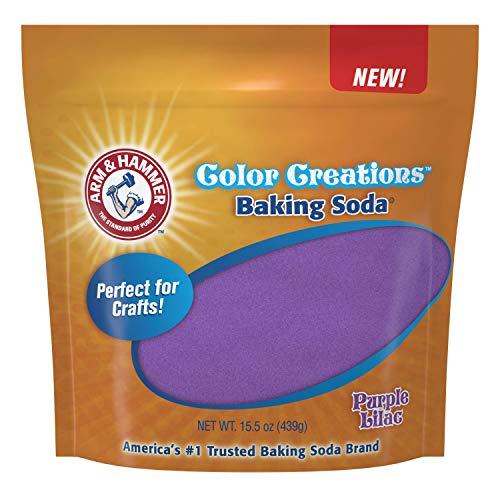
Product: Arm & Hammer Baking Soda Color Creations, Purple Lilac, 1 Lb
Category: Toys & Games | Arts & Crafts
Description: Availble in 4 Vibrant Colors.
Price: Total price:
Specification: Product Dimensions:         7 x 2.5 x 6.8 inches ; 15.5 ounces    |Shipping Weight: 1 pounds (View shipping rates and policies)|ASIN: B07YGZ84NP|UPC: 033200065012|    #2150    in Arts & Crafts Supplies